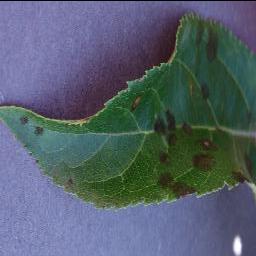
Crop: apple
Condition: scab